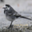
Label: bird